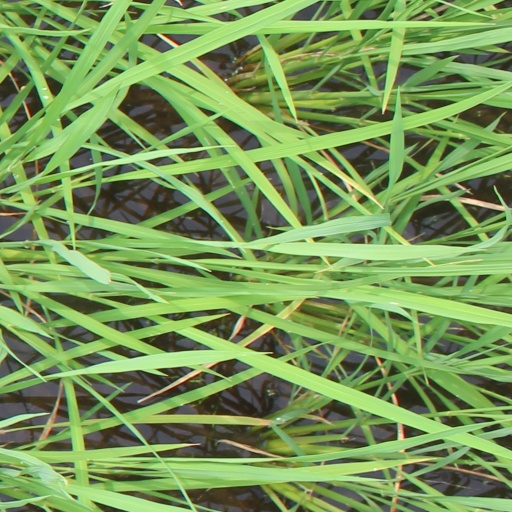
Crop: rice